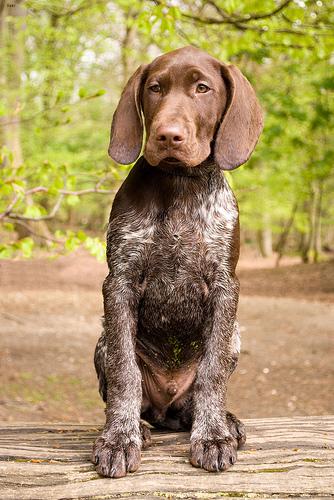
Breed: german shorthaired